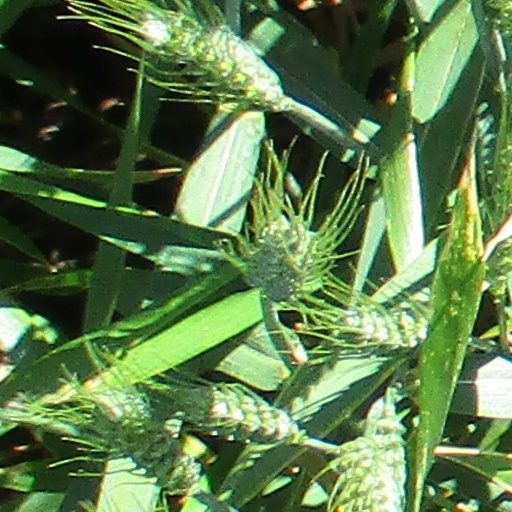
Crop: wheat